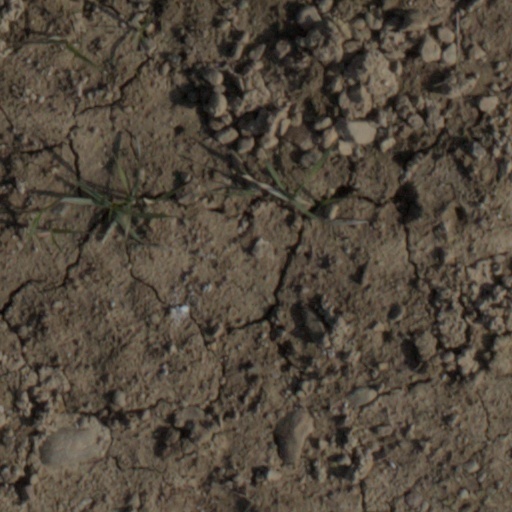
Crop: wheat